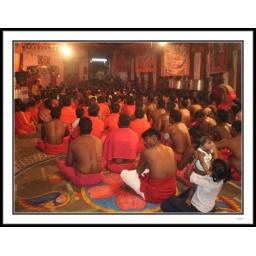
a tamil community in western suburbs in Mumbai performing the melmaruvathur puja. typically the devotees wear red coloured clothes